Mina (Italian singer)

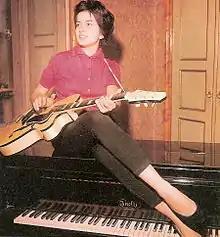
Mina with her Anelli piano and a Giemmei guitar at home in Cremona, 1959

In September, she started her solo career with the backing of the band Happy Boys. Her concert in September 1958, before an audience of 2,500 people at the Theatre of Rivarolo del Re, won enthusiastic approval from local critics. She soon signed with Davide Matalon, owner of the small record company Italdisc. Her first single, "Non partir"/"Malatia", was produced under the stage name Mina for the Italian audience. Simultaneously, "Be Bop A Lula"/"When" was issued under the name "Baby Gate" for the international audience. "Baby" was chosen as a contrast to her 178 cm height (5 ft 10 in) – exceptionally tall for an Italian woman – and "Gate" as a tribute to The Golden Gate Quartet. In December, her performance at the of Milan was described by the "La Notte" newspaper as the "birth of a star". It was Mina's last performance with the Happy Boys, as her family refused to let her skip college for a scheduled tour of Turkey.